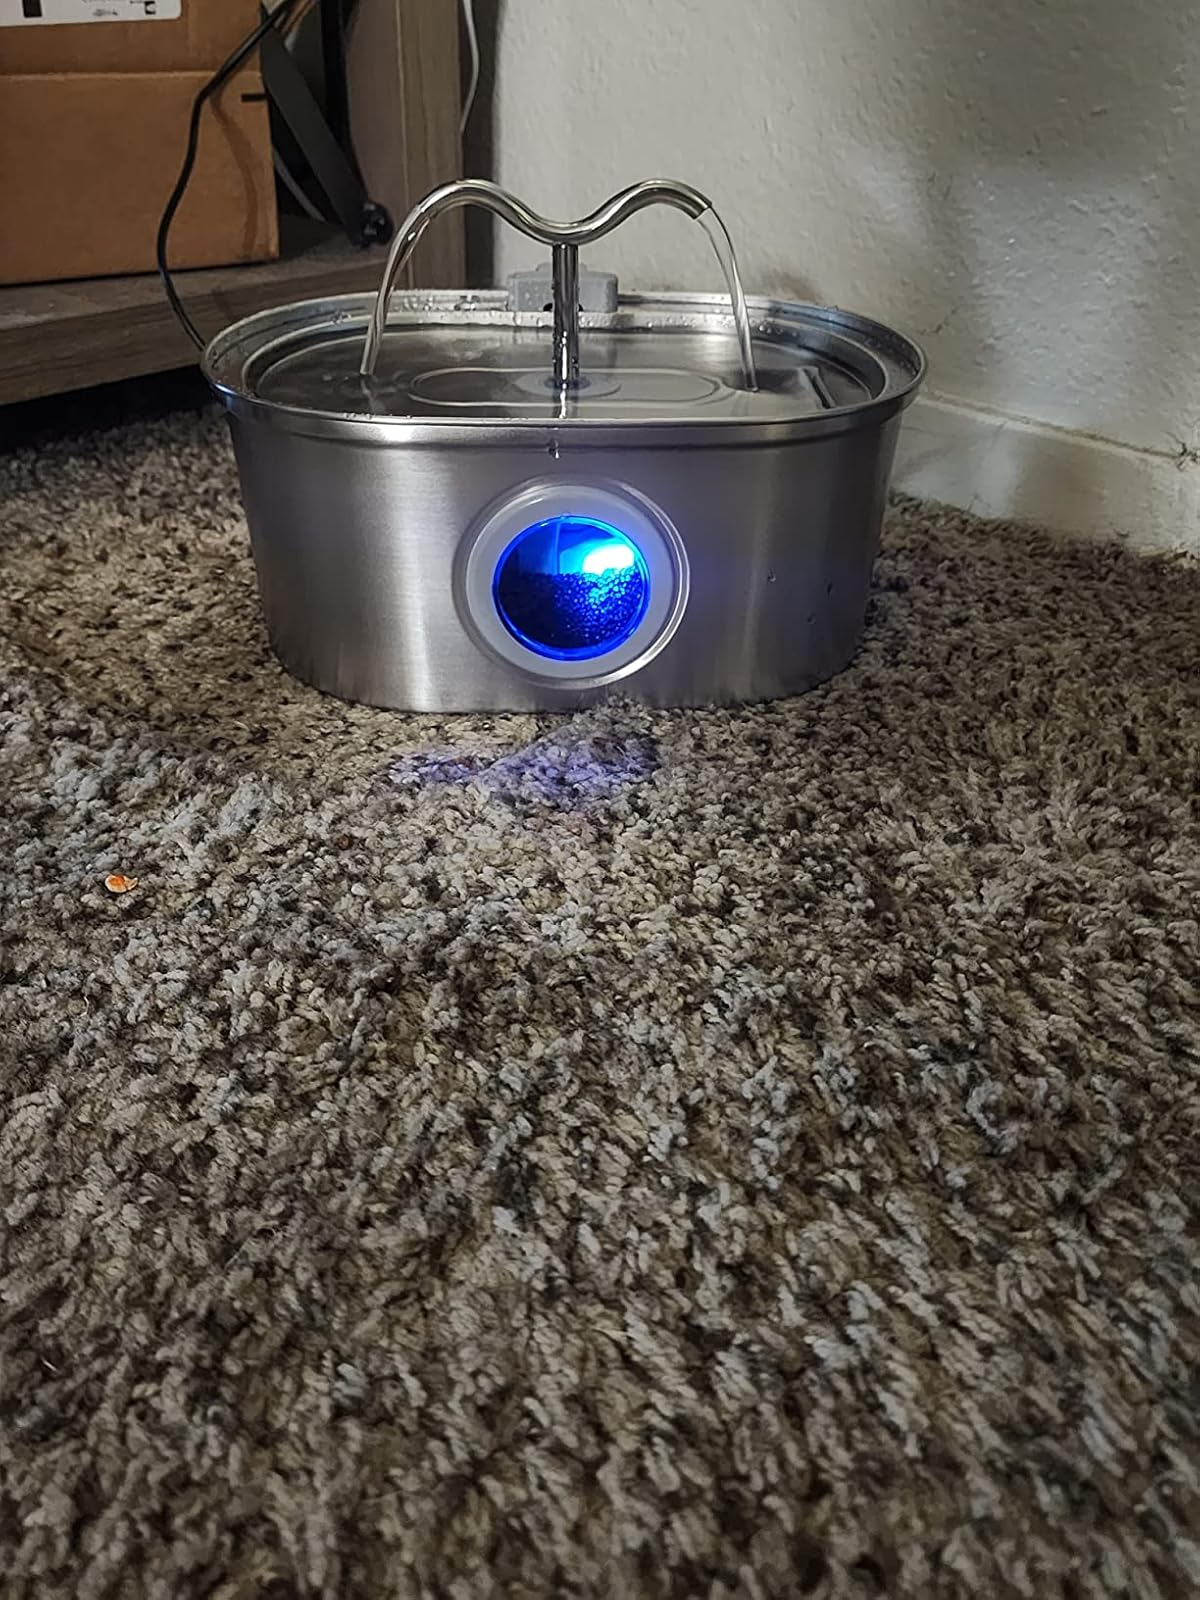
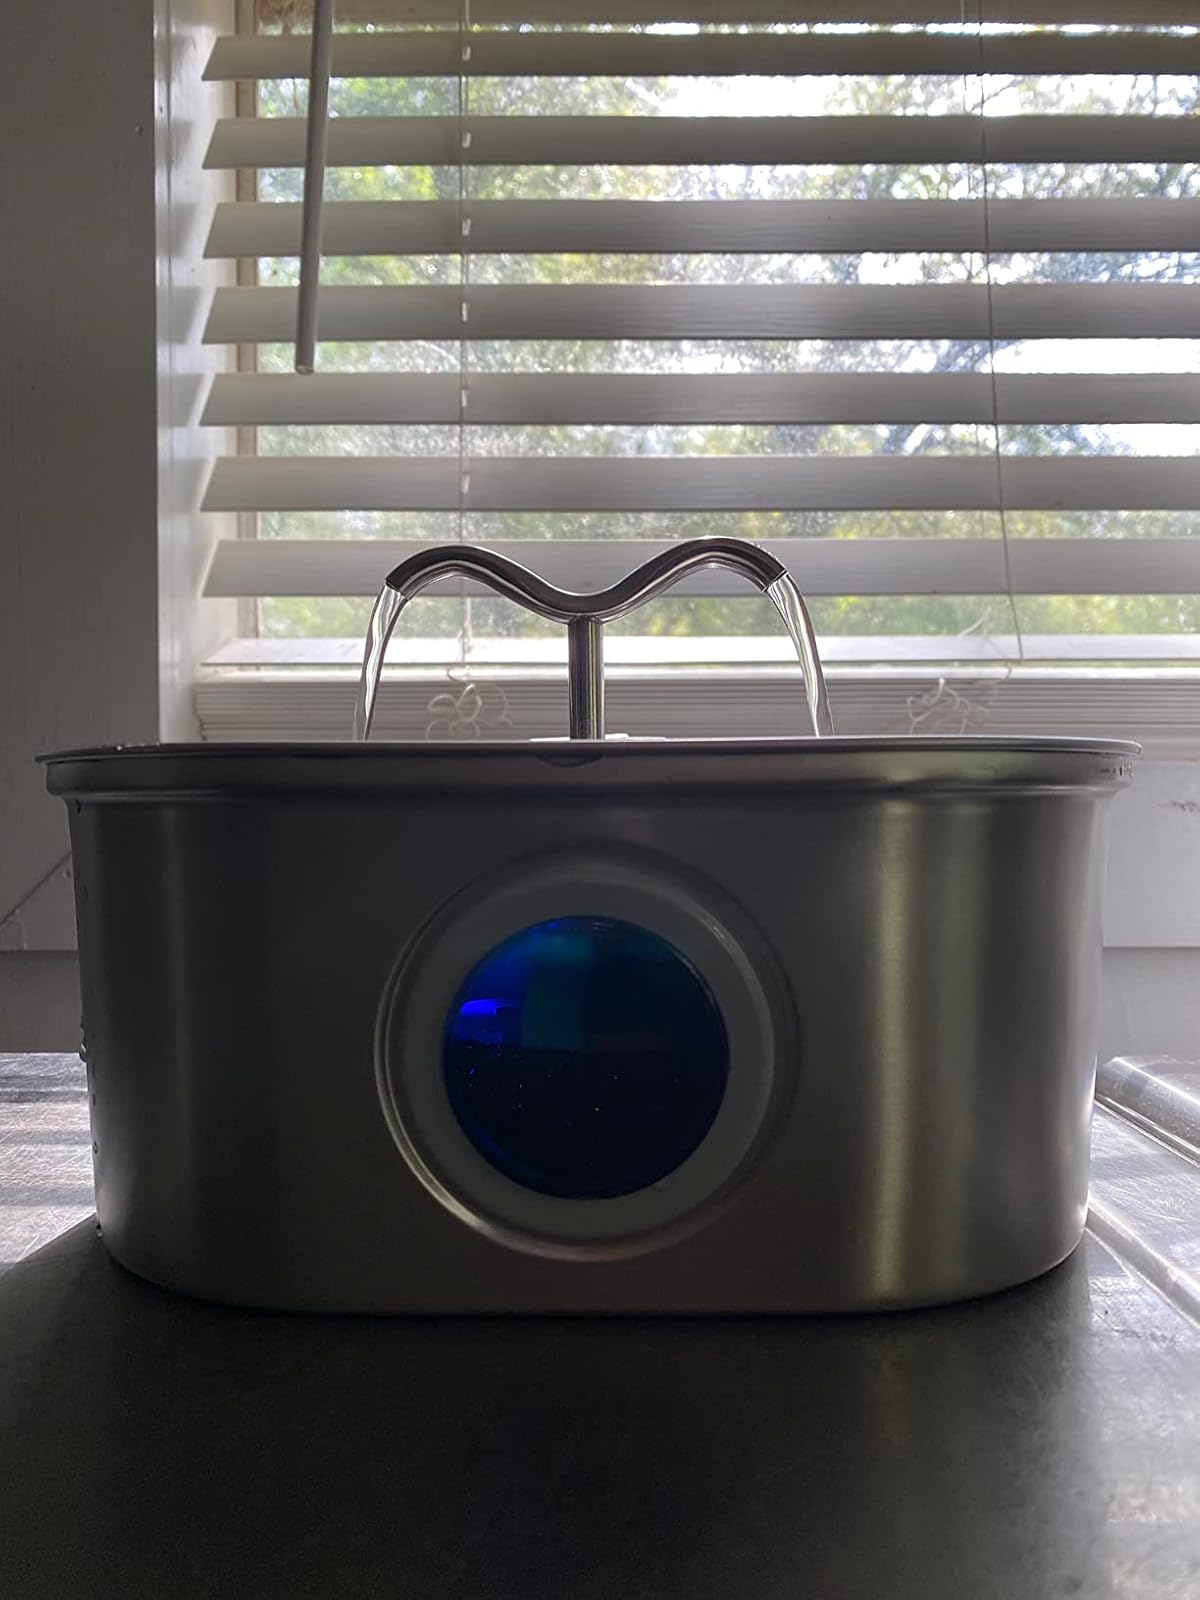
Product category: items_bowl
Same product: yes